Badminton in Singapore

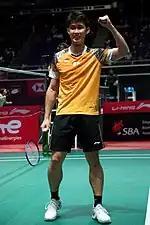
Loh Kean Yew, 2021 BWF World Champion

Wong Peng Soon and Ong Poh Lim were the only two shuttlers till date to have won the All England Open Badminton Championships, when they represented the state of Singapore (before independence) to participate in this prestigious tournament. Wong was the first Asian to win the All-England men's singles title in 1950, and he won the title again in 1951, 1952, and 1955. Ong won the All-England men's doubles title in 1954, having previously reached the finals of both the men's singles and doubles (with Ismail Marjan) at the All-England in 1951. Wong, Ong and Ismail are also members of the great Malayan teams (where Singapore was part of back then) that dominated the Thomas Cup in the late 1940s to the mid-1950s. Ismail became the first Malay to lift the Thomas Cup when he won it in the 1952 edition.